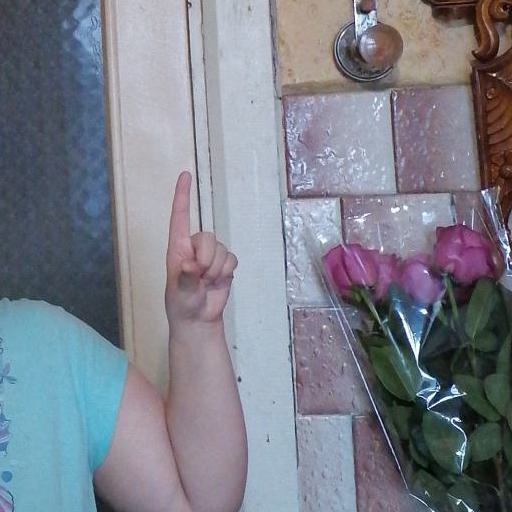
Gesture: one